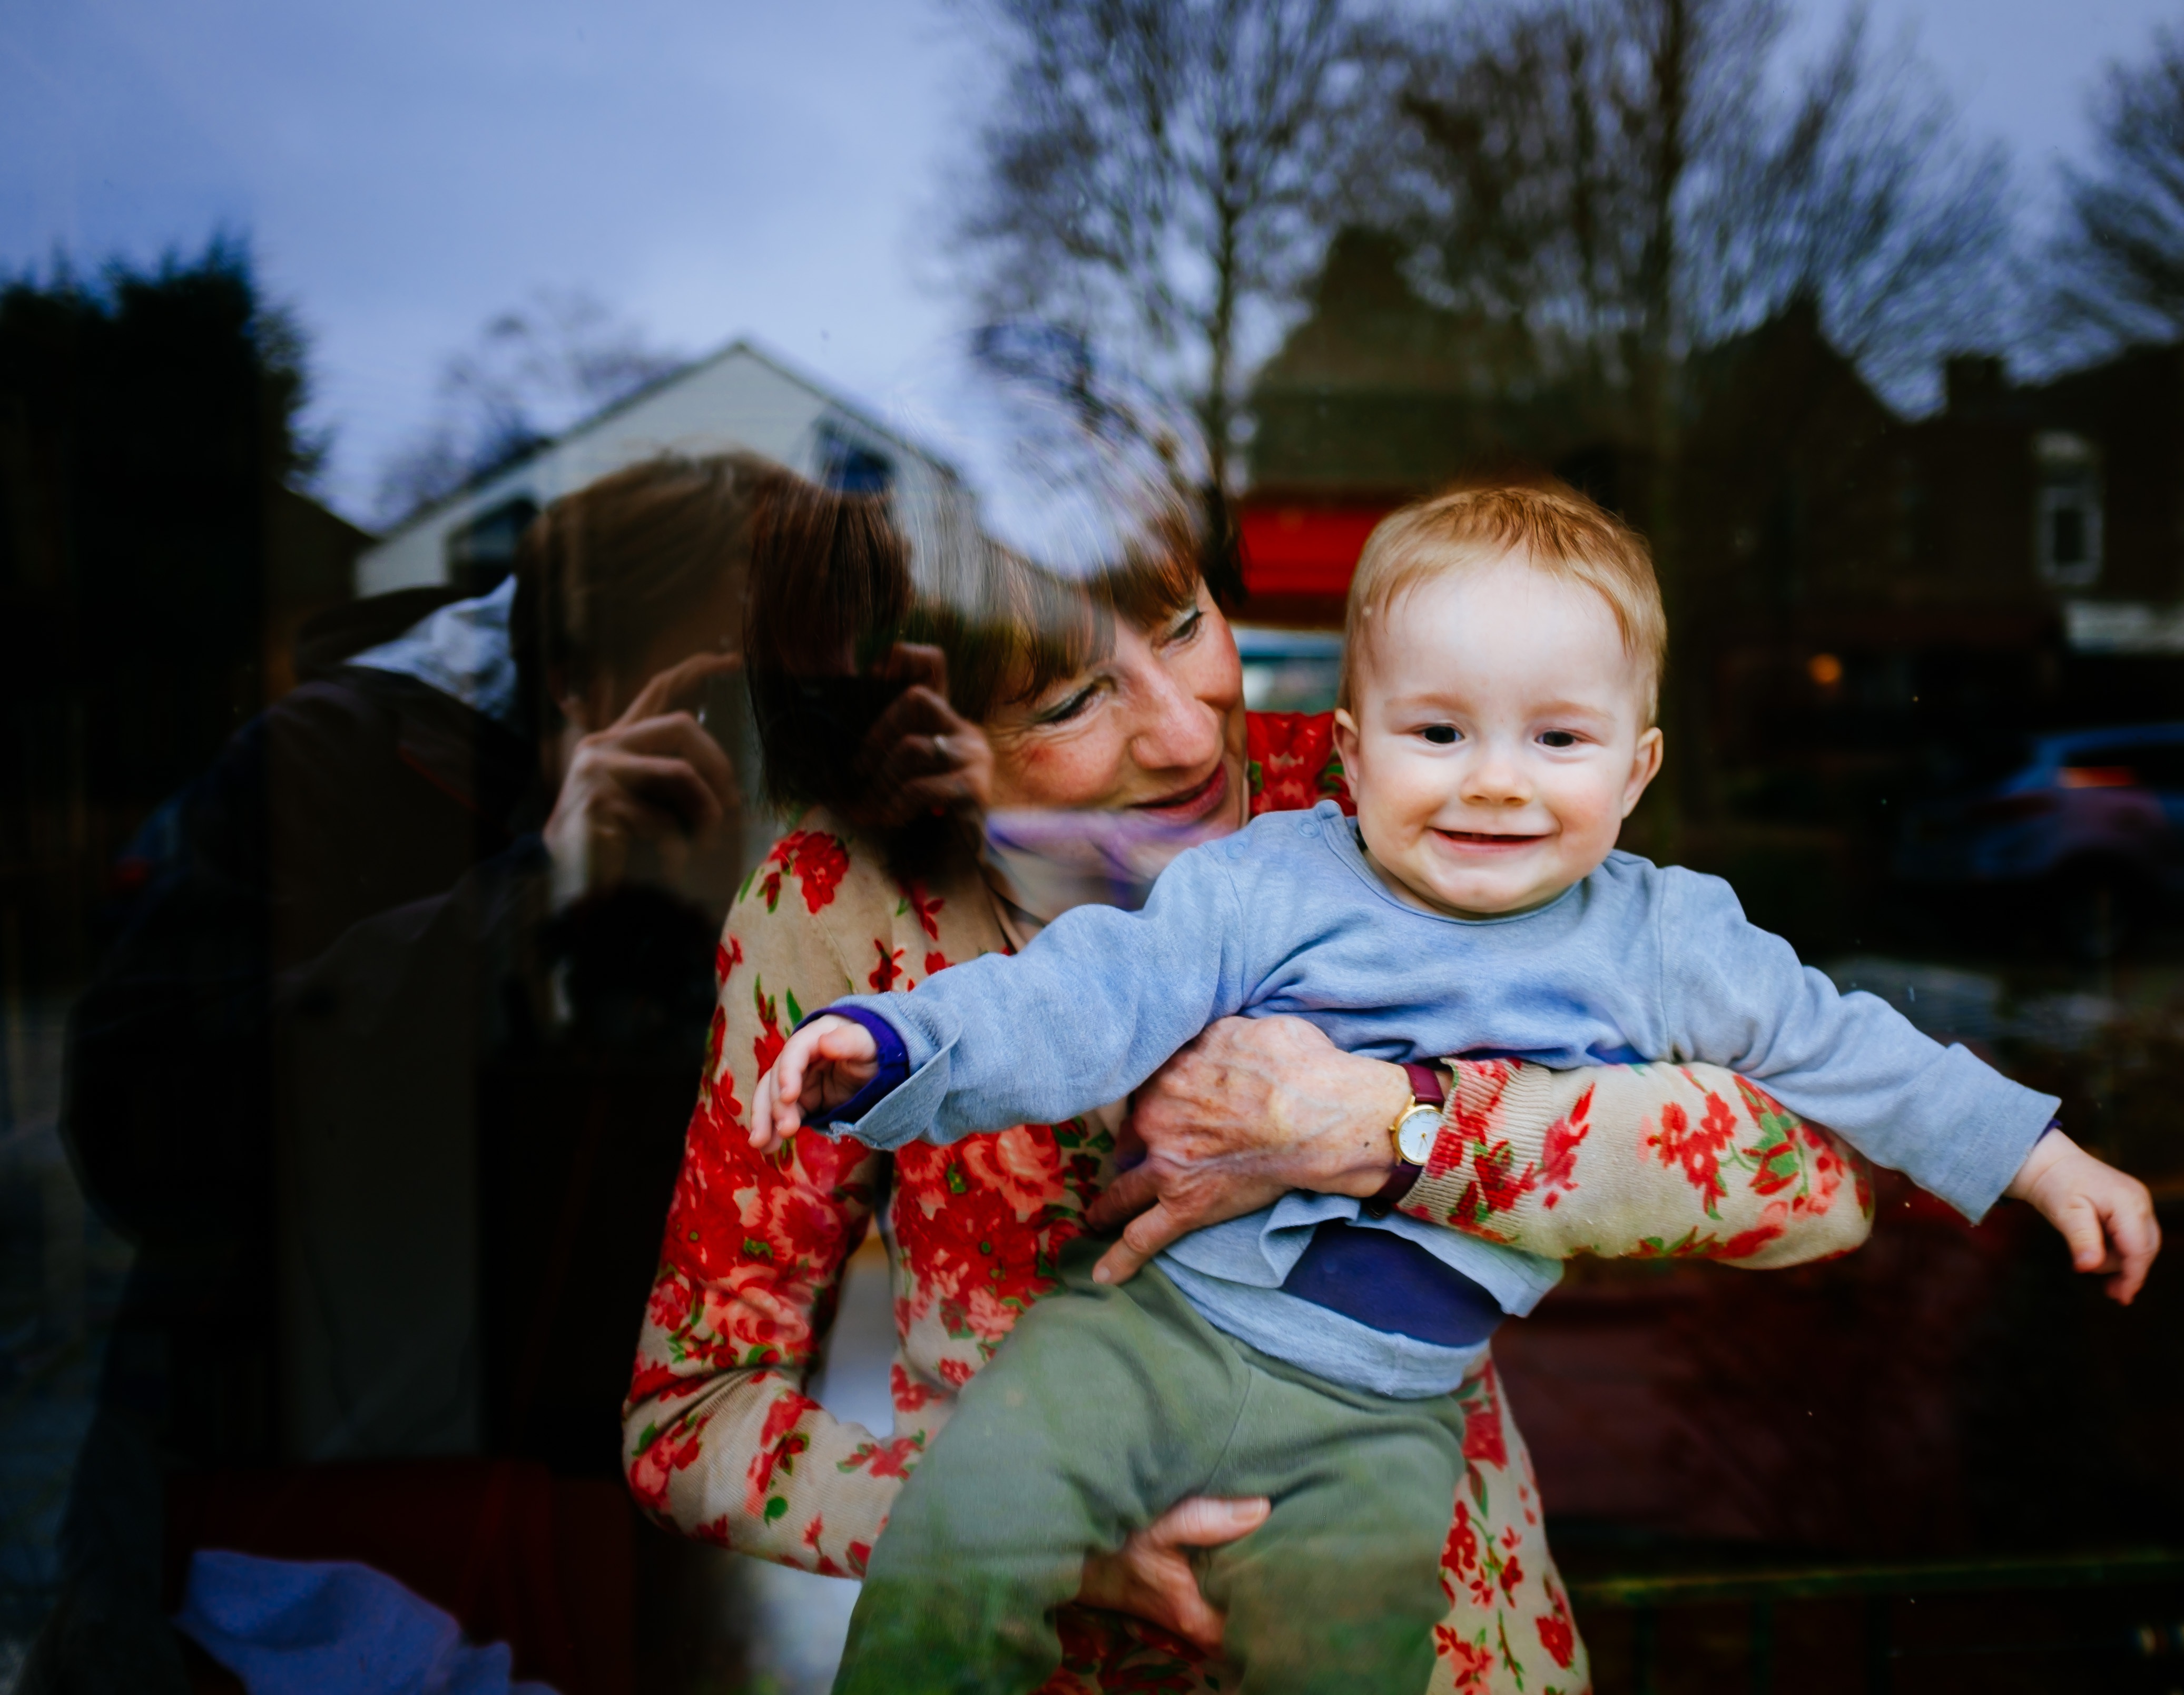
person, people, woman, window, boy, kid, cute, female, love, young, child, care, christmas, baby, childhood, grandma, grandmother, family, happy, happiness, relationship, parenthood, toddler, grandchild, reflections, grandson